Sailaab (1956 film)

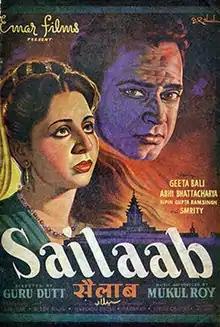
Poster

Sailaab is a 1956 Hindi movie which tells the story of Gautam, a rich young man, who goes to Assam to visit his father's tea plantation. The plane in which he is travelling is forced to make an emergency landing due to bad weather. Gautam gets hurt and suffers from amnesia. He falls in love with a young woman Kanchan, who responds to him even though she is part of a religious community that doesn't allow its members to marry. The film was directed by Guru Dutt and produced by Guru Dutt's wife, Geeta Dutt's brother, "Mukul Roy". It stars Geeta Bali, as Kanchan and Abhi Bhattacharya as Gautam. Smriti Biswas, Bipin Gupta and Helen.